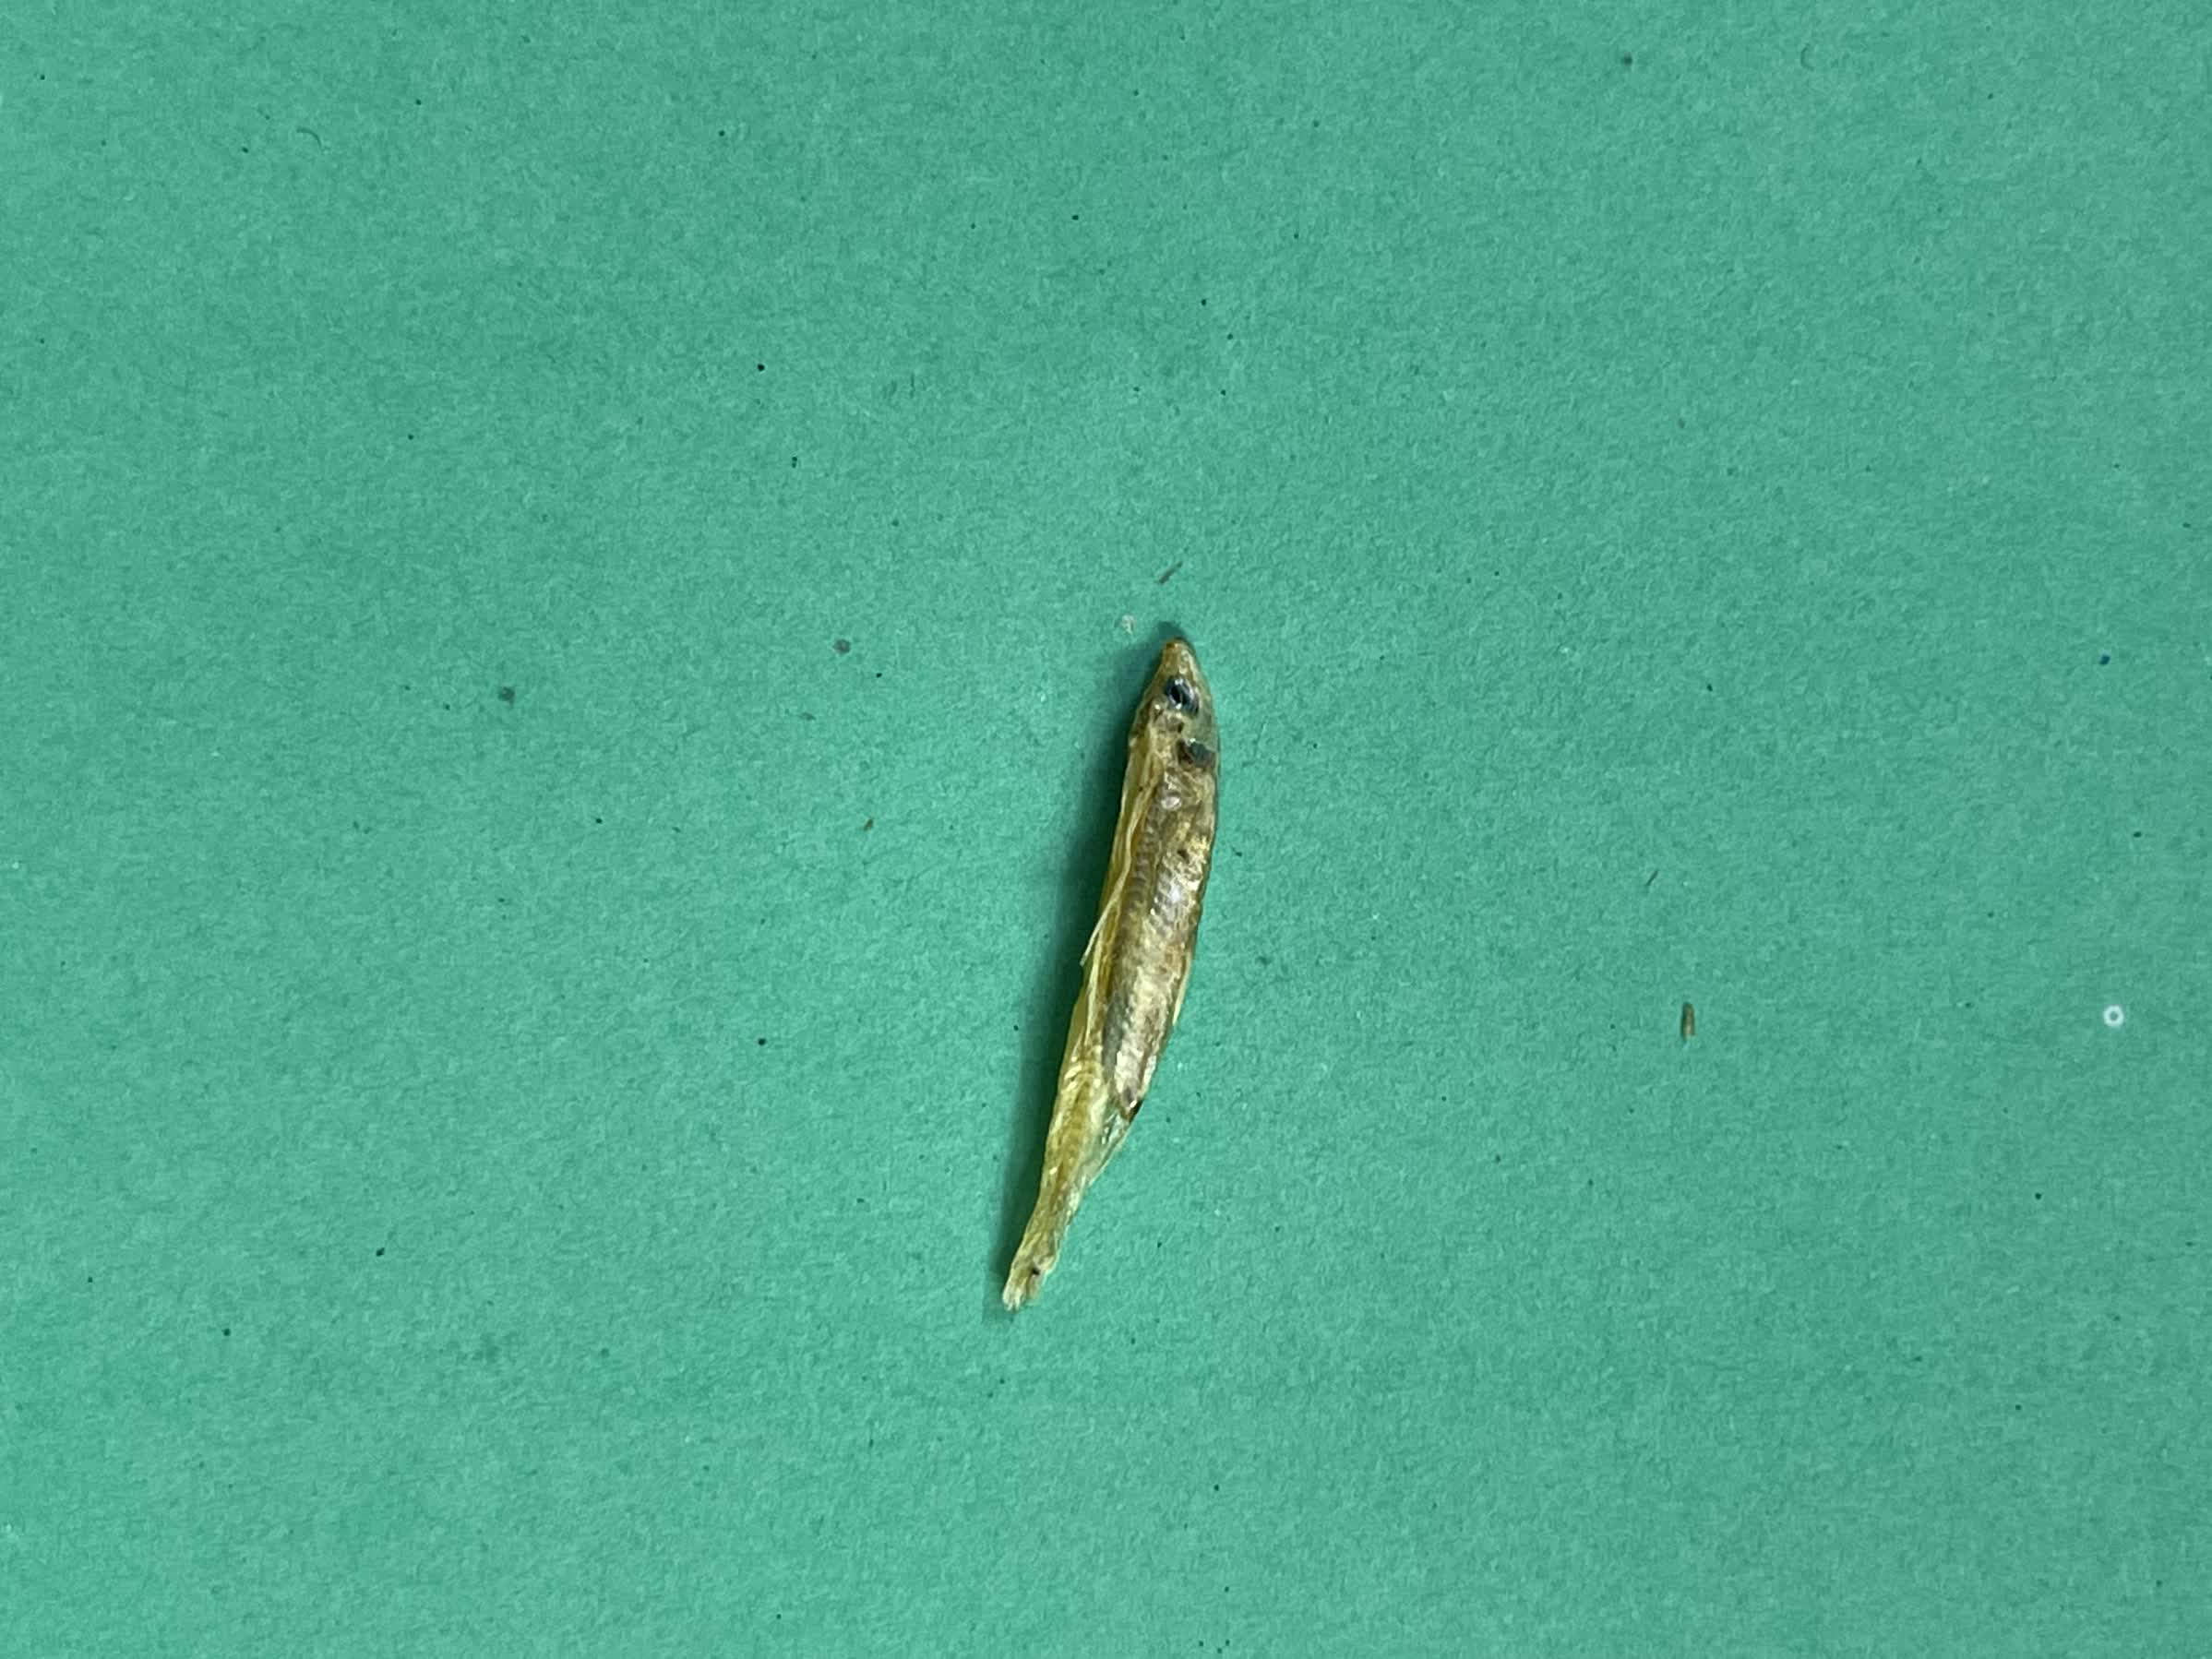
Species: kachki